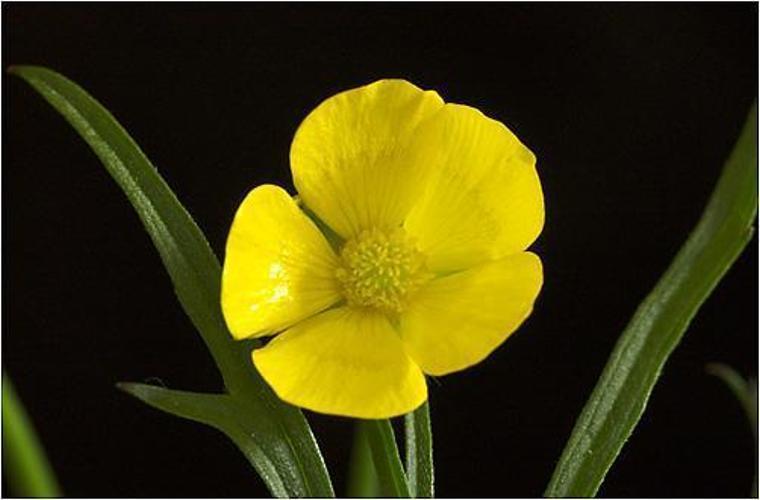
Flower: Buttercup